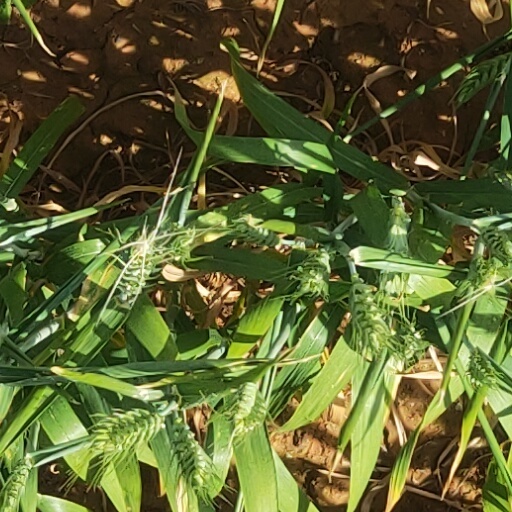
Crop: wheat